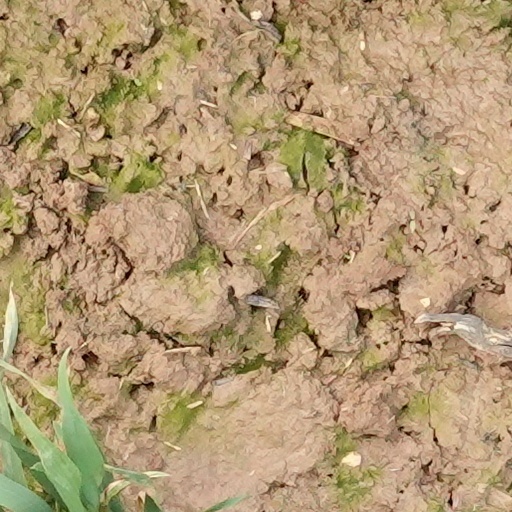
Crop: wheat